Adi Asya Katz

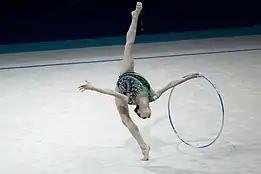
Adi Asya Katz at the European Championships 2022 in Tel Aviv

"(Team competitions in seniors are held only at the World Championships, Europeans and other Continental Games.)"